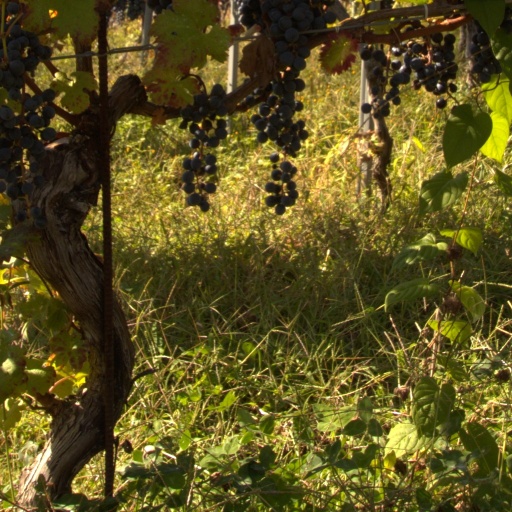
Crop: grape